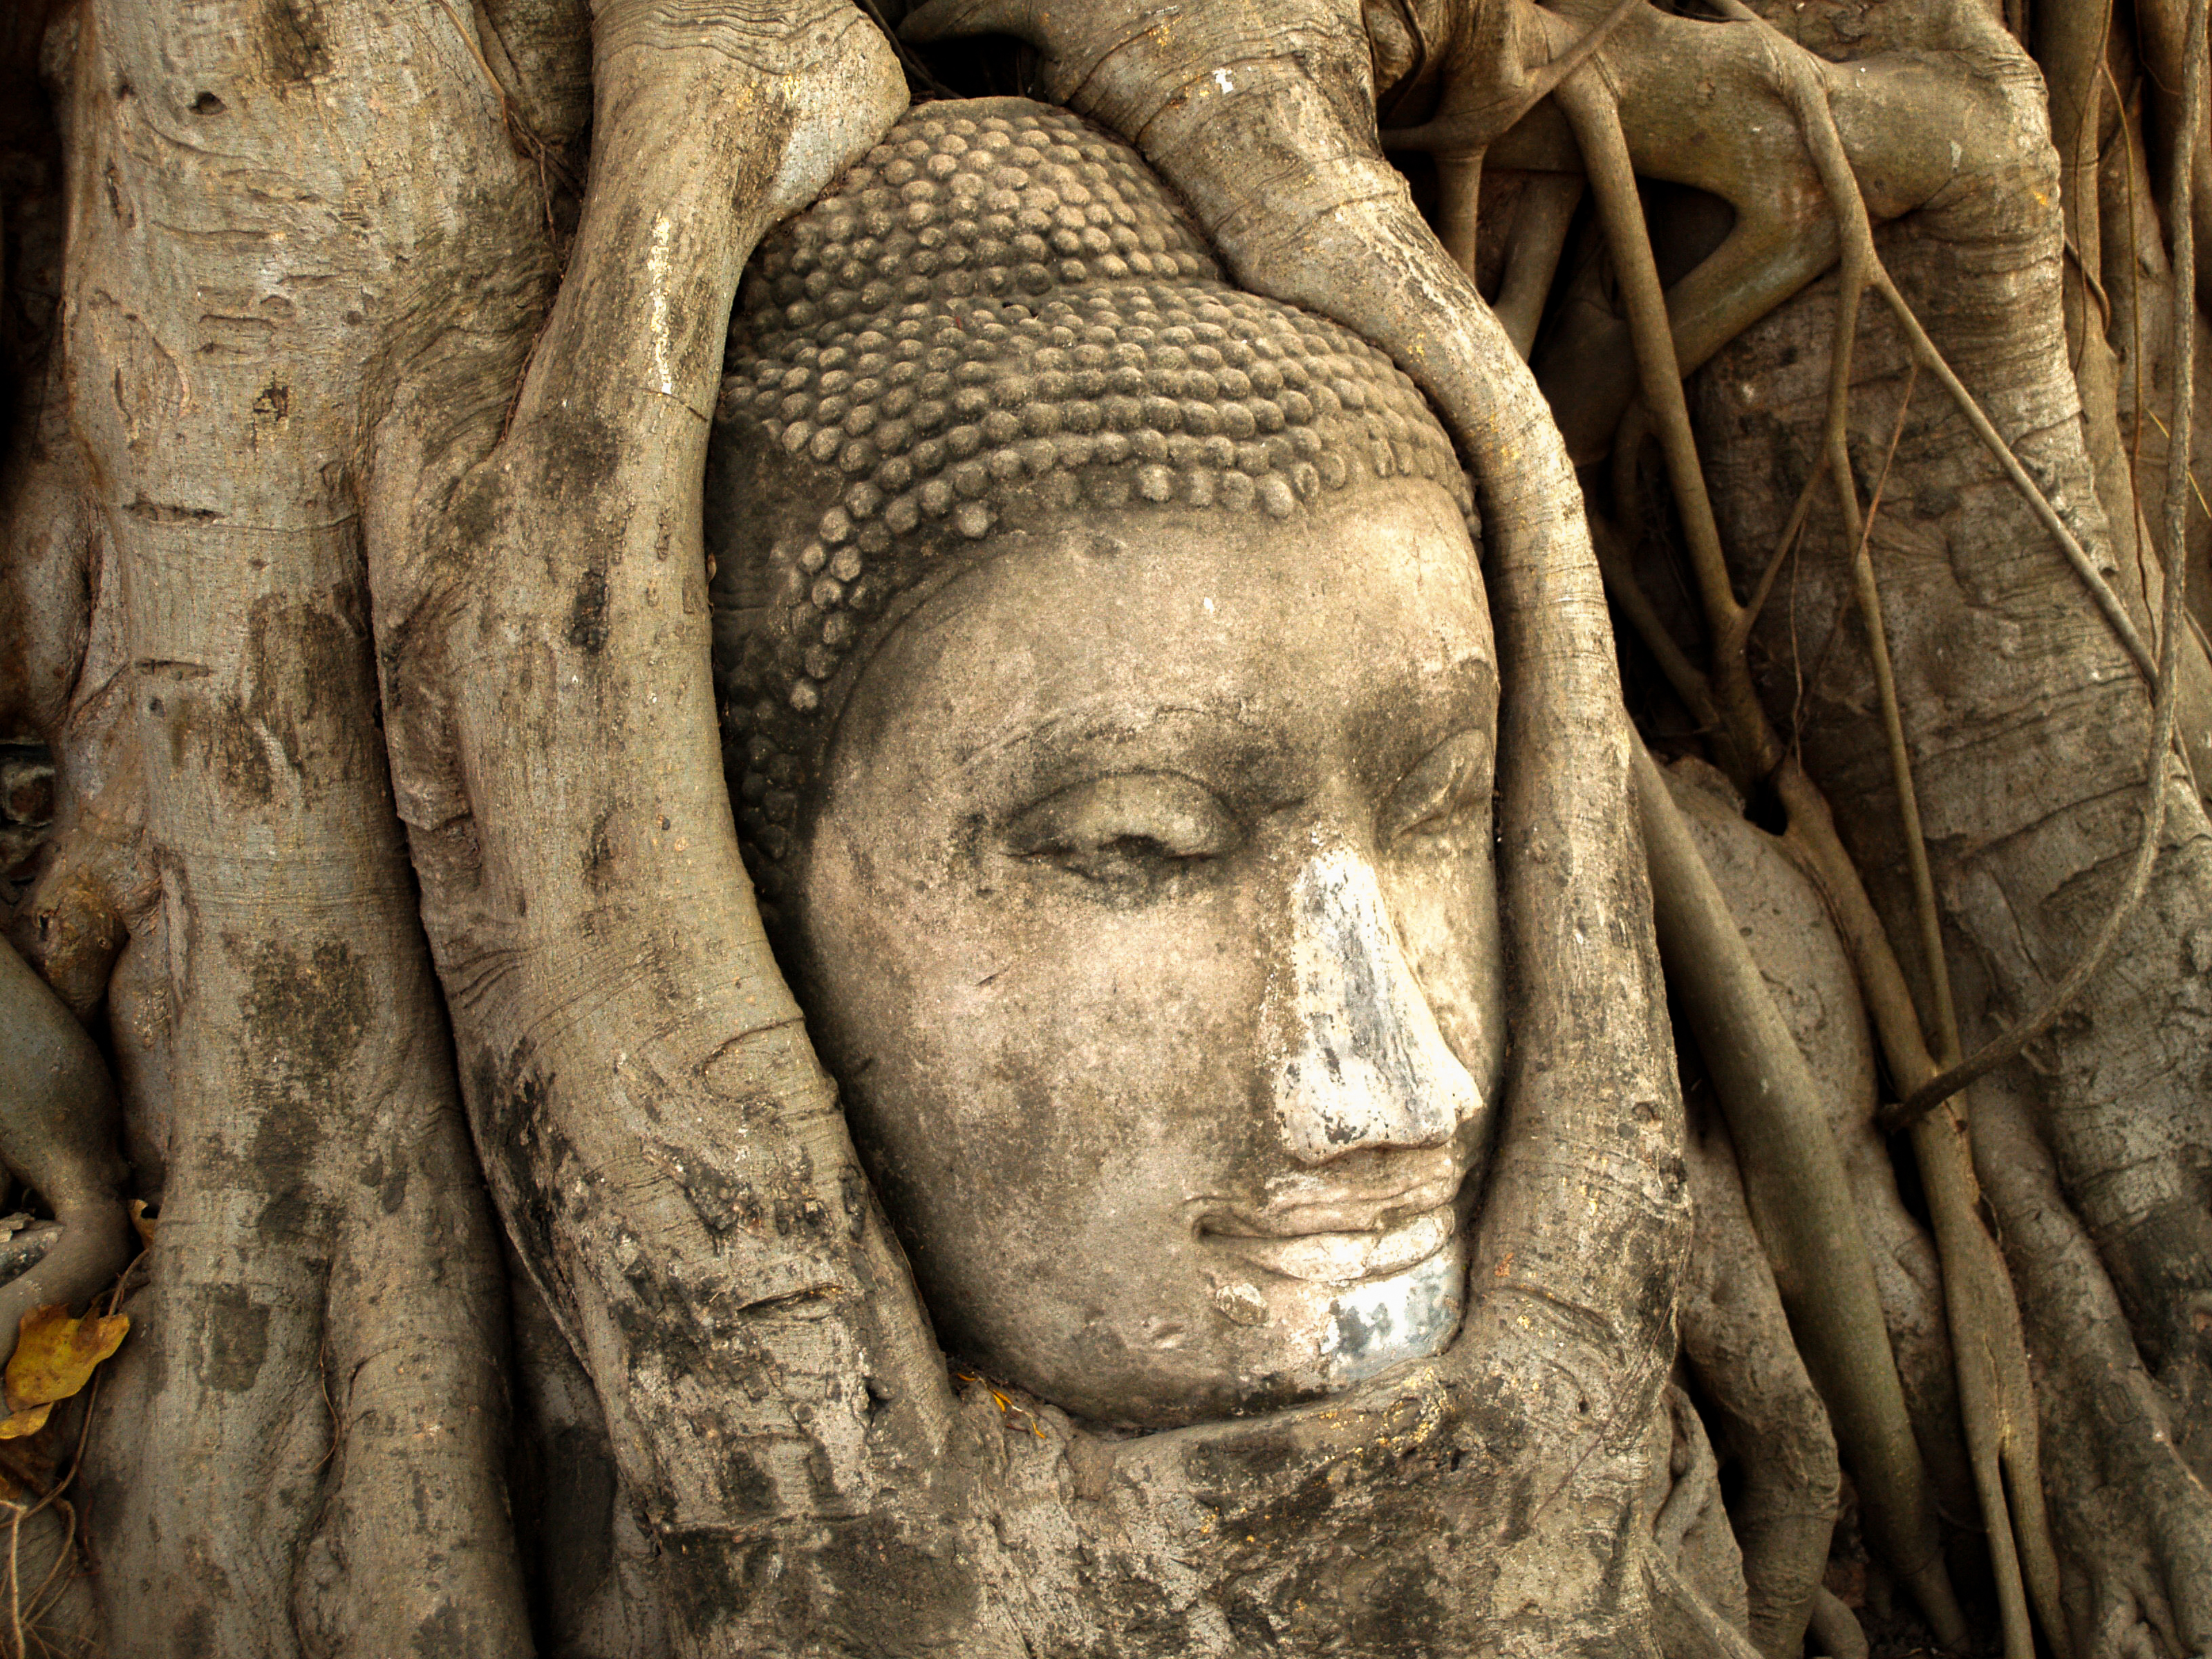
thailand, culture, travel, temple, asia, architecture, historic, buddha, pagoda, tourism, park, old, statue, ayutthaya, siam, religious, ayutthaya historical park, thai, landmark, bangkok, buddhism, building, heritage, ancient, kingdom, religion, art, traditional, statues, sculpture, stone carving, tree, woody plant, head, carving, rock, ancient history, archaeological site, monument, history, relief, trunk, stock photography, classical sculpture